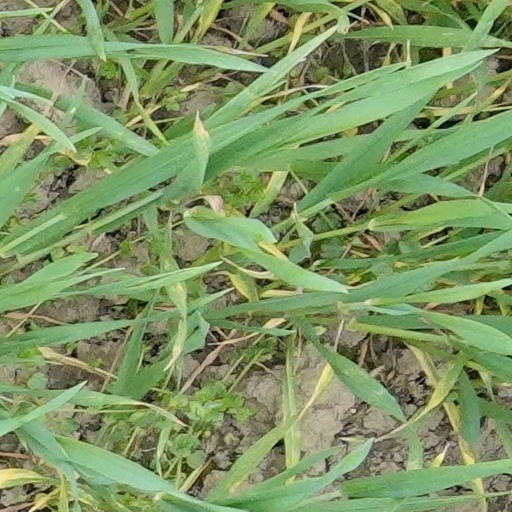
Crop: wheat